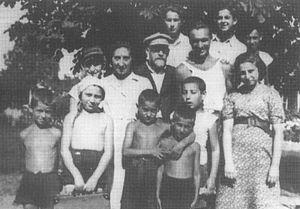
Janusz Korczak, de vrai nom Henryk Goldszmit, est un médecin-pédiatre, éducateur, pédagogue et écrivain polonais. Avant la Seconde Guerre mondiale, il est une des figures de la pédagogie de l'enfance les plus réputées. Il laisse son nom à la postérité pour son œuvre de pédagogie, sa littérature enfantine, et son engagement en faveur des droits de l'enfant. Il est reconnu comme le précurseur et l'inspirateur de la Convention des droits de l'enfant.